Dikembe Mutombo

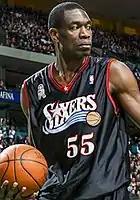
Mutombo with the Philadelphia 76ers in 2002

Dikembe Mutombo Mpolondo Mukamba Jean-Jacques Wamutombo (June 25, 1966 – September 30, 2024) was a Congolese-American professional basketball player. He played 18 seasons in the National Basketball Association (NBA). Nicknamed "Mount Mutombo" for his defensive prowess, he is commonly regarded as one of the best shot-blockers and defensive players of all time. Outside of basketball, he was known for his humanitarian work.